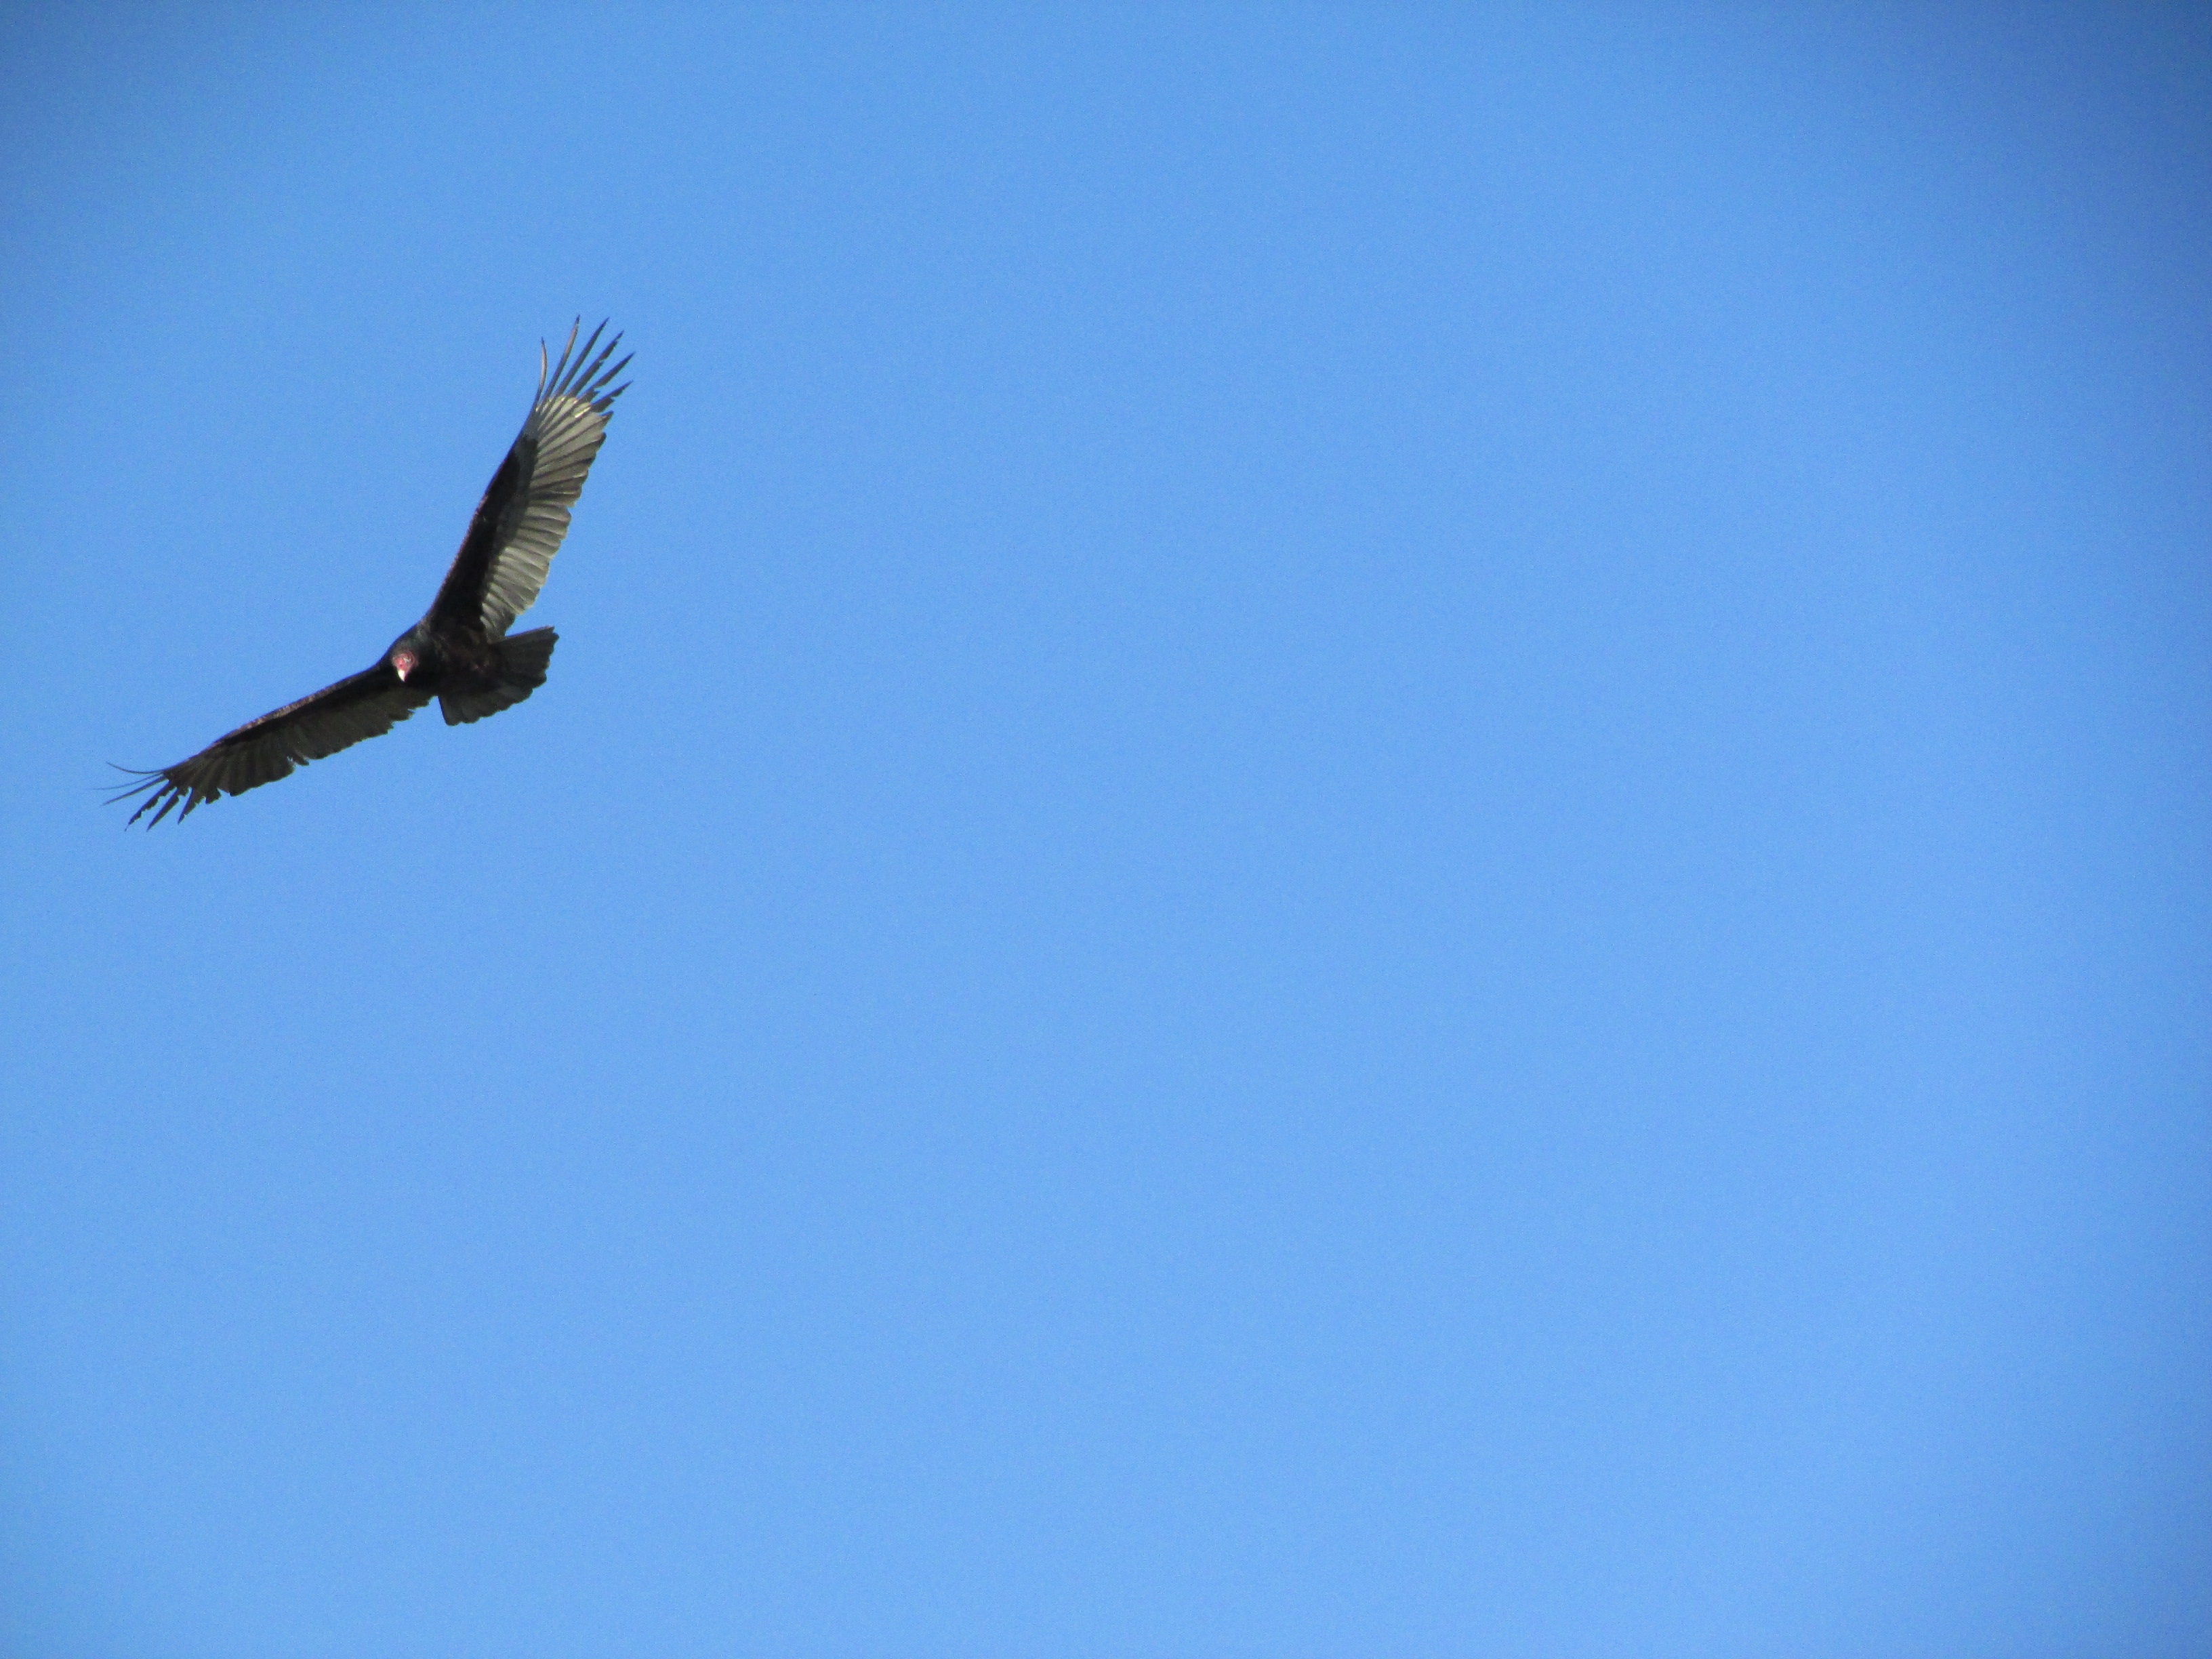
nature, bird, wing, sky, flying, wildlife, wild, flight, eagle, blue, freedom, bird of prey, carnivore, condor, buzzard, atmosphere of earth, accipitriformes